United States Secret Service

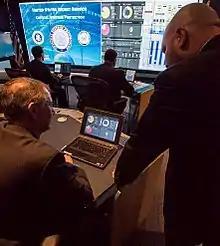
Secret Service Cyber Intelligence Center (CIS)

On July 6, 2009, the U.S. Secret Service expanded its fight on cybercrime by creating the first European Electronic Crime Task Force, based on the successful U.S. domestic model, through a memorandum of understanding with Italian police and postal officials. Over a year later, on August 9, 2010, the agency expanded its European involvement by creating its second overseas ECTF in the United Kingdom.